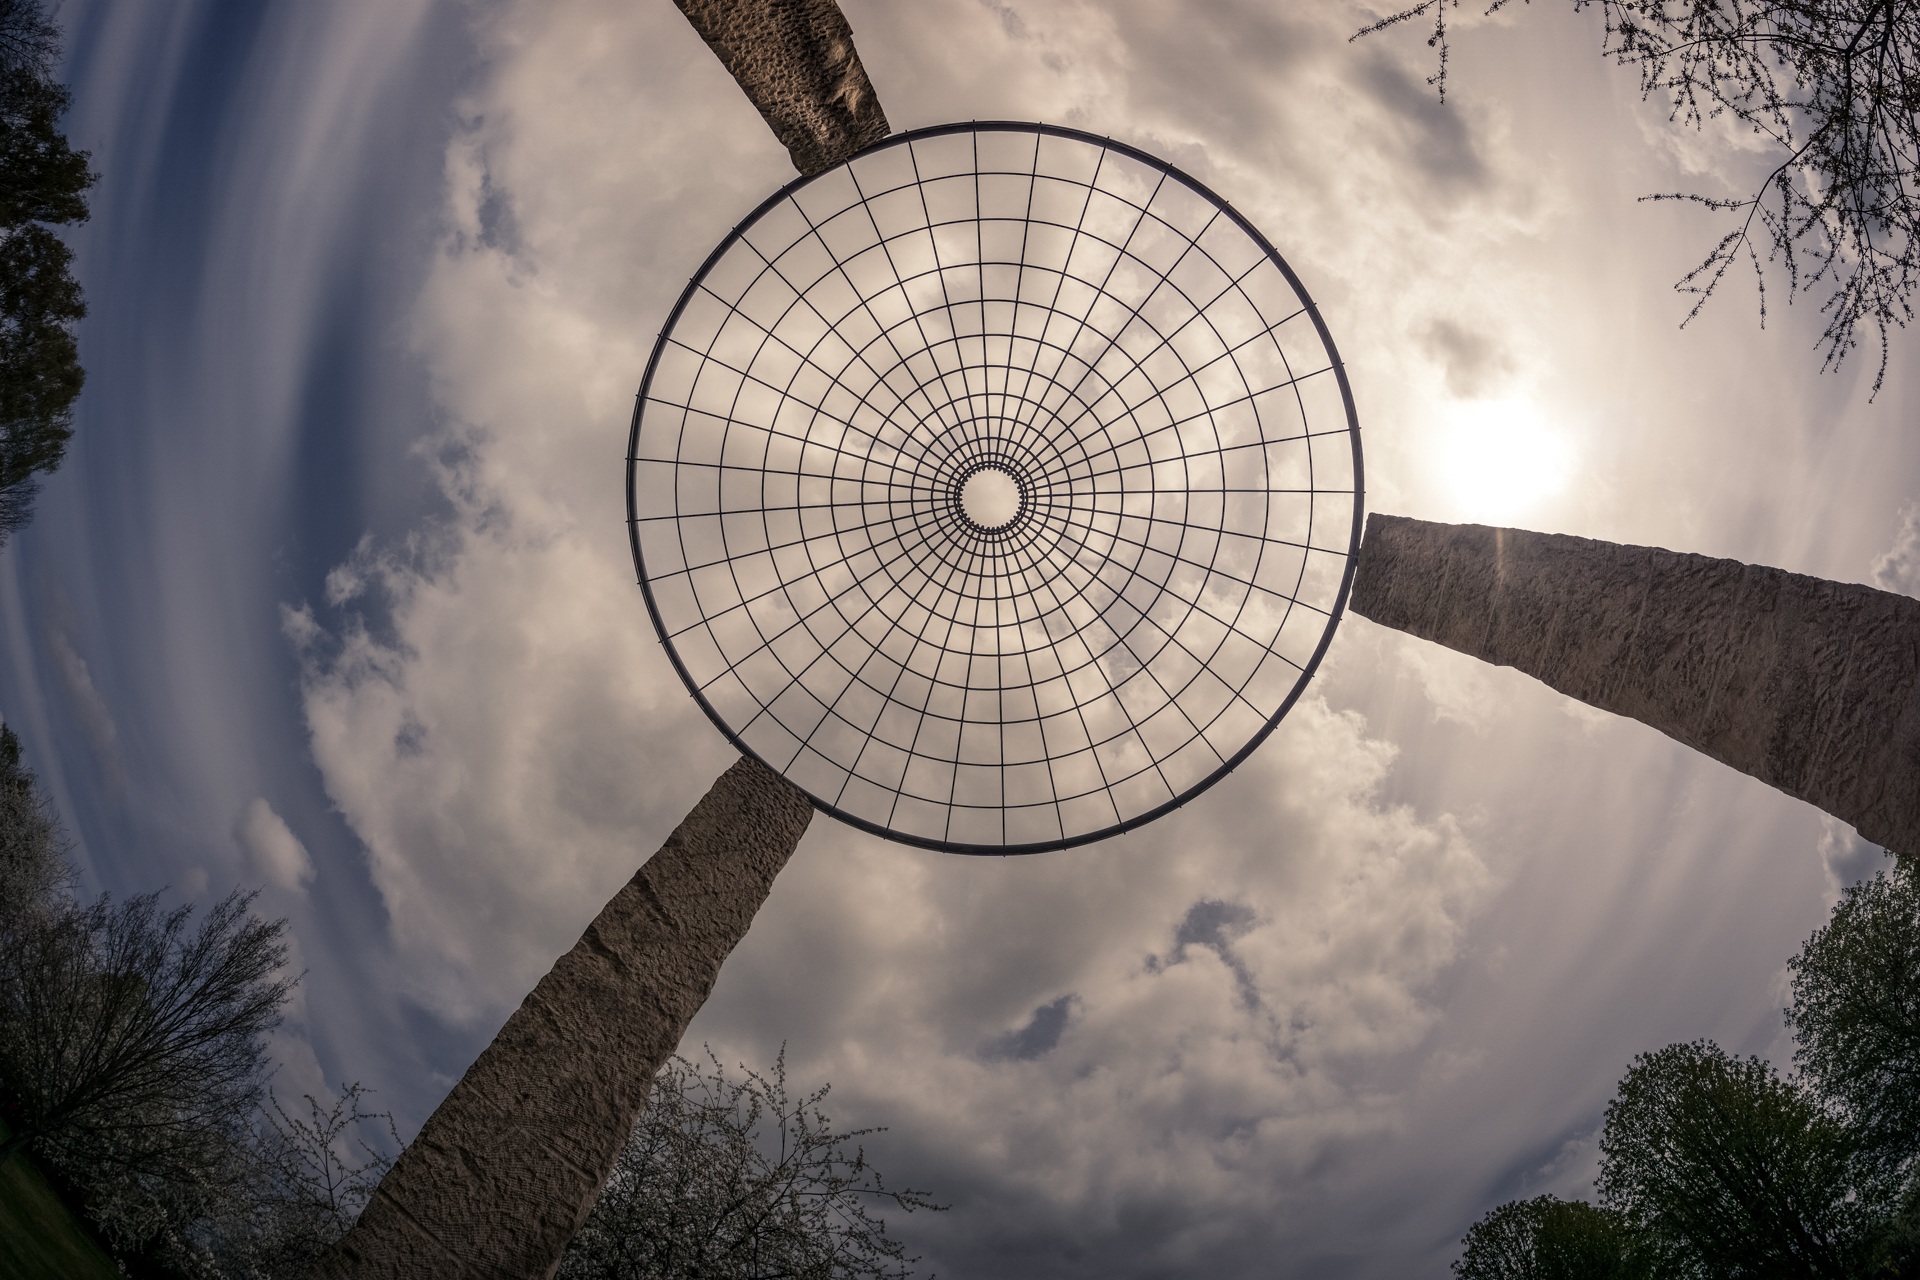
landscape, tree, nature, light, cloud, sky, night, sunlight, spring, reflection, darkness, leisure, lighting, berlin, recovery, atmosphere of earth, britz garden, only editorial usage